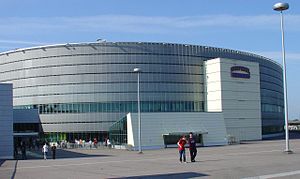
VM i ishockey 2013 / VM / Værtsbyer og arenaer
Hartwall-areena
VM i ishockey 2013 var det 77. verdensmesterskab i ishockey arrangeret af IIHF. Mesterskabet havde deltagelse af 48 landshold, hvilket tangerede deltagerrekorden fra 2008 og 2010. VM havde for første gang deltagelse af Georgien.